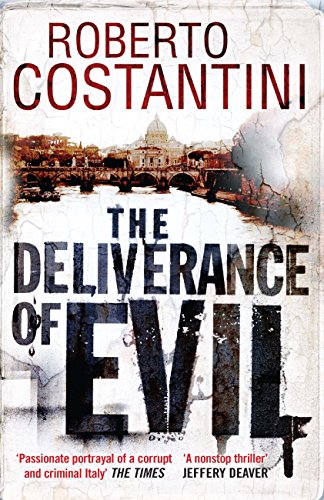
The Deliverance of Evil (Commissario Balistreri Trilogy Book 1)
Category: Buy a Kindle
From Booklist *Starred Review* Bracketed by World Cup fever, initially in 1986 and then in 2006, this first in a highly anticipated trilogy—winner of Italy’s Scerbanenco Prize for best crime novel—gets off to a rousing start with a long (perhaps too long) and highly complex tale of corruption that encompasses the Vatican, the police, and the Italian government. Michele Balistreri is a young commissario in 1986, more interested in carousing than in his job, when a beautiful young woman, Elisa Sordi, who works at the Vatican complex, is reported missing. Refusing to be distracted from watching the Cup final, Balistreri fails to respond quickly. Elisa’s body is eventually found in the Tiber, and Balistreri’s inability to capture the murderer stains his career. Nearly 20 years later, again on the eve of an Italian appearance in the World Cup final, Balistreri has rebounded, at least professionally, when Elisa’s mother commits suicide, and a string of succeeding murders suggests a connection to the earlier crime. Throwing himself into the case as a way of seeking long-needed personal redemption, Balistreri becomes embroiled in a many-tentacled conspiracy whose connections to the powerful threaten to end his career once and for all. Costantinis byzantine plot seems impenetrable at times, but the compelling character of the antiheroic Balistreri, a former Fascist, holds it together, much as the powerful figure of Lisbeth Salander keeps Stieg Larsson’s Millennium trilogy from capsizing during its more convoluted turns. Balistreri may not be quite as perversely appealing as Salander, but he is every bit as flawed and a lot more vulnerable, and the combination provides just the right engine to drive this lumbering but still compelling narrative. HIGH-DEMAND BACKSTORY: A 150,000 first printing and a matching marketing campaign will get this debut novel the attention it deserves. --Bill Ott Review " The Deliverance of Evil is a remarkably dark thriller which starts against the backdrop of Italy winning the World Cup in 1982 and concludes in 2006 just as they are about to be victorious again. A vicious murderer who first struck twenty-four years earlier is waiting to kill again. The author combines the plotting and pace of international crime with the poise and prowess of literary fiction, striating the narrative with topical political insight"― Ali Karim, Shots mag "[Constantini] delivers compelling drama... the gripping strength of the novel lies in its passionate portrayal of a corrupt and criminal Italy, from seedy traffickers to the Vatican."― Marcel Berlins, The Times "[A] tale of personal and political corruption, expediency and revenge engages... Costantini has created a fascinating protagonist, first seen as a thirtysomething womaniser with fascist sympathies, and then as an older, sadder and wiser man, bent on making amends for past mistakes."― Laura Wilson, The Guardian "[A] commanding debut thriller.... Costantini spins a politically charged, Machiavellian tale of fiendish complexity."― Publishers Weekly "Utterly compelling"― Peter May, author of The Blackhouse "The engaging Italian police procedural provides the audience with a fascinating psychological look at how ug...― "Rich with fascinating political history, filled with brilliant psychological insight, and a nonstop thriller... Bravo!"― Jeffery Deaver, The October List "Readers can immerse themselves in la dolce vita as Costantini's charismatic detective, Commissario Michele Balistreri, solves a complex mystery centered on the nature of evil.... Costantini tells an engrossing story of corruption and revenge, until near the end, when he kills off all the suspects, leaving little doubt as to the identity of the murderer."― Anna Creer, The Sidney Morning Herald "In his debut Costantini has proven himself an absolute master."― Antonio D'Orrico, Corriere della Sera "Crime stories offer a fine vehicle for state-of-the-nation investigations. Italy is more of a challenge than well-ordered Scandinavia, but Roberto Costantini rises to it with ease... sprawling, violent and beset by a tortured morality, this is a compelling vision of modern Italy."― Mail on Sunday "Completely riveting... This is a take-no-prisoners view of a corrupt society and a guide on what it takes to survive and prosper. The detail of the police procedural is brilliantly managed and, as we get closer to the end, the thriller wattage increases with increasingly desperate police officers chasing their tails as bullets fly and a key person is kidnapped."― David Marshall, San Francisco Book Review "Completely riveting... This is a take-no-prisoners view of a corrupt society and a guide on what it takes to survive and prosper. The detail of the police procedural is brilliantly managed and, as we get closer to the end, the thriller wattage increases with increasingly desperate police officers chasing their tails as bullets fly and a key person is kidnapped."― San Francisco Book Review "An intricate and ambitious thriller that tells of our country and our times, of the tensions, madness, and its heartfelt humanity."― Elle (Italy) "A promising debut... [a] complex crime novel that moves from savage murder to the political and social realities of contemporary Italy."― Kirkus Reviews " The Deliverance of Evil is one of the most unusual (and successful) recent thrillers."― Antonio Gnoli, La Repubblica About the Author Roberto Costantini was born to Italian parents in Libya, where he spent the first eighteen years of his life. He was educated as a mechanical engineer, and also earned an MBA from Stanford University. After a thirty-year career working for American companies in many different countries, he is now a manager of the LUISS Guido Carli University in Rome, where he also teaches Leadership and Negotiation in the MBA program. The Deliverance of Evil is his first novel and the first in a planned trilogy, the second of which will focus on Michele Balistreri's adolescence in Libya during the rise of Gaddafi. Excerpt. On the referee’s final whistle, tens of thousands were already in the streets. In a few minutes the traffic was jammed solid, people sitting on car roofs shouting with joy, waving flags, sounding air horns, and beating drums. Columns of red, white, and green smoke were everywhere; the night was painted with the national colors. Amid this deafening racket, the telephone rang. While Angelo went to answer it, I had an uncomfortable feeling in my stomach. Alberto looked at me. “If she hasn’t showed up, you’d better get over there right away.” His tone was calm, but forceful, leaving no room for argument. It was the same tone my father used when I was little. You must learn to be more responsible, Michele. “The cardinal says we have to get back there with the office keys.” Angelo was less drunk now, and more worried. It was no longer possible to go in the car with the uproar unleashed on the streets, but the complex was fairly close by, so we walked through the celebrating crowds, pushed and shoved by everyone and pushing and shoving everyone back in turn. It was a ridiculous situation: in the middle of the most unbridled joy, there we were like two drunken branches battered left and right in the wind. It took us twenty minutes. I was in a state of near delirium about the glorious victory and the probable hook-up with Cristiana. The thought of Elisa only crept in every once in a while. Cardinal Alessandrini and Elisa’s mother were waiting for us. She looked hopeful. We went straight to Building B. Elisa’s window was closed, though the flower still sat on the windowsill. Alessandrini was very tense; Angelo was white as a sheet. The office door was double-locked, as it was supposed to be. Angelo’s hand trembled from tension and alcohol as he opened it. I told everyone to stay out, but the cardinal objected.
Features: On 11 July 1982, Elisa Sordi was beautiful. Commissario Michele Balistreri was fearless. Italy was victorious. A killer was waiting... On 9 July 2006, with Sordi's case twenty-four years cold, and Balistreri haunted by guilt and regret, Italian victory returned. And so did Sordi's killer... But this time Michele Balistreri would be ready. This time he would fear no evil.